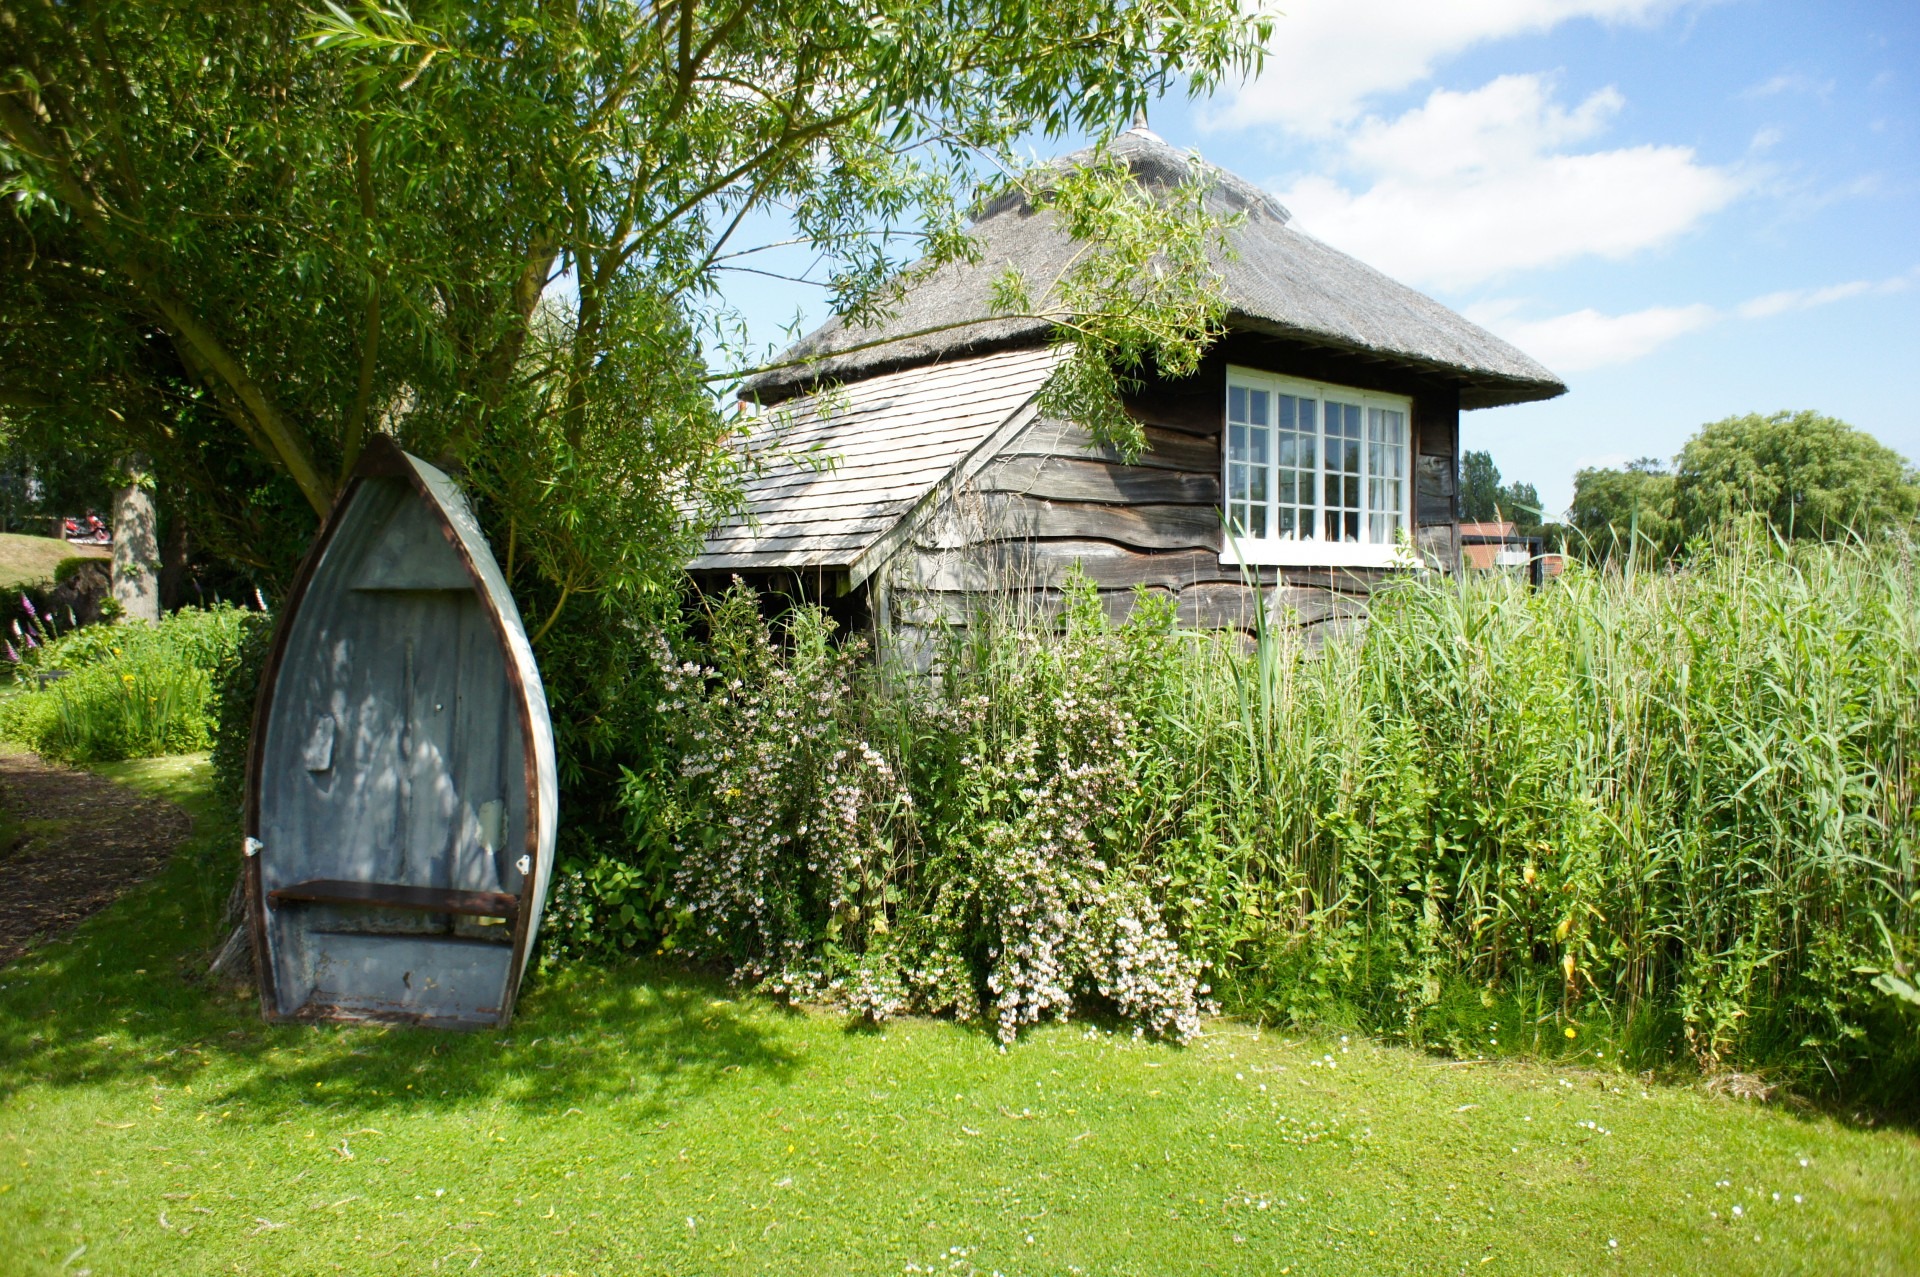
grass, farm, house, building, home, country, shed, rustic, overgrown, summer, hut, shack, rural, cottage, backyard, garden, golf club, quaint, yard, suffolk, rural area, outdoor structure, thorpeness, meare